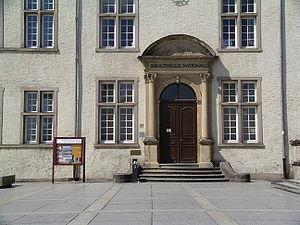
Bibliothèque nationale de Luxembourg, Luxemburg-ville, bvd Roosevelt